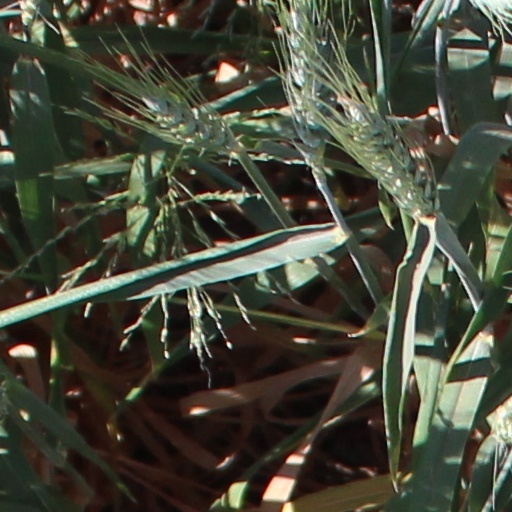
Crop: wheat